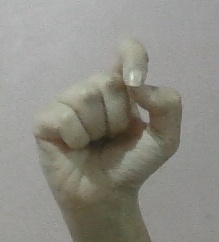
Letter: fa